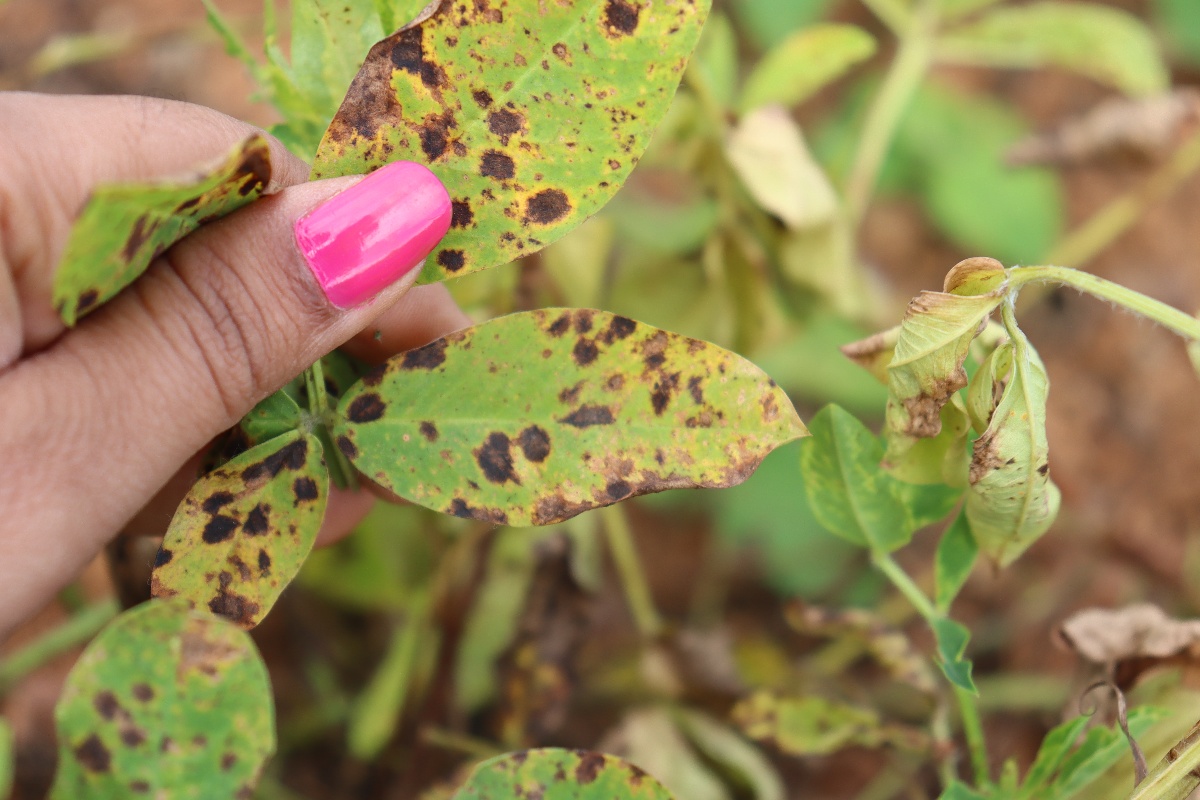
Label: late leaf spot